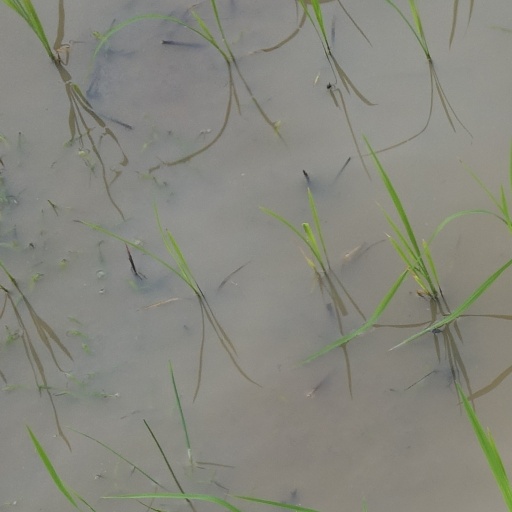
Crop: rice